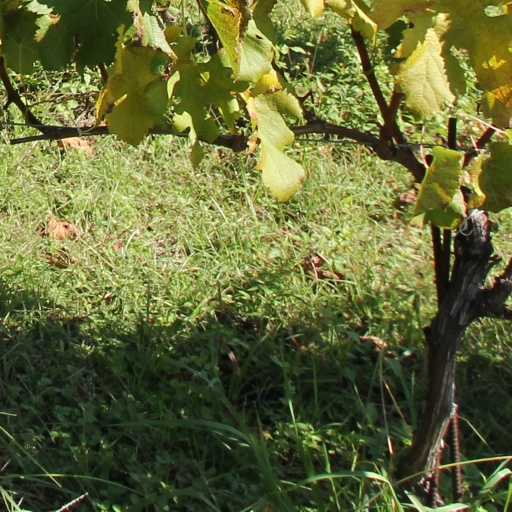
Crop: grape